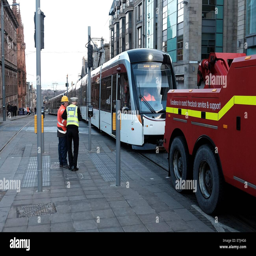
trams break down and are taken to the depot for repair .